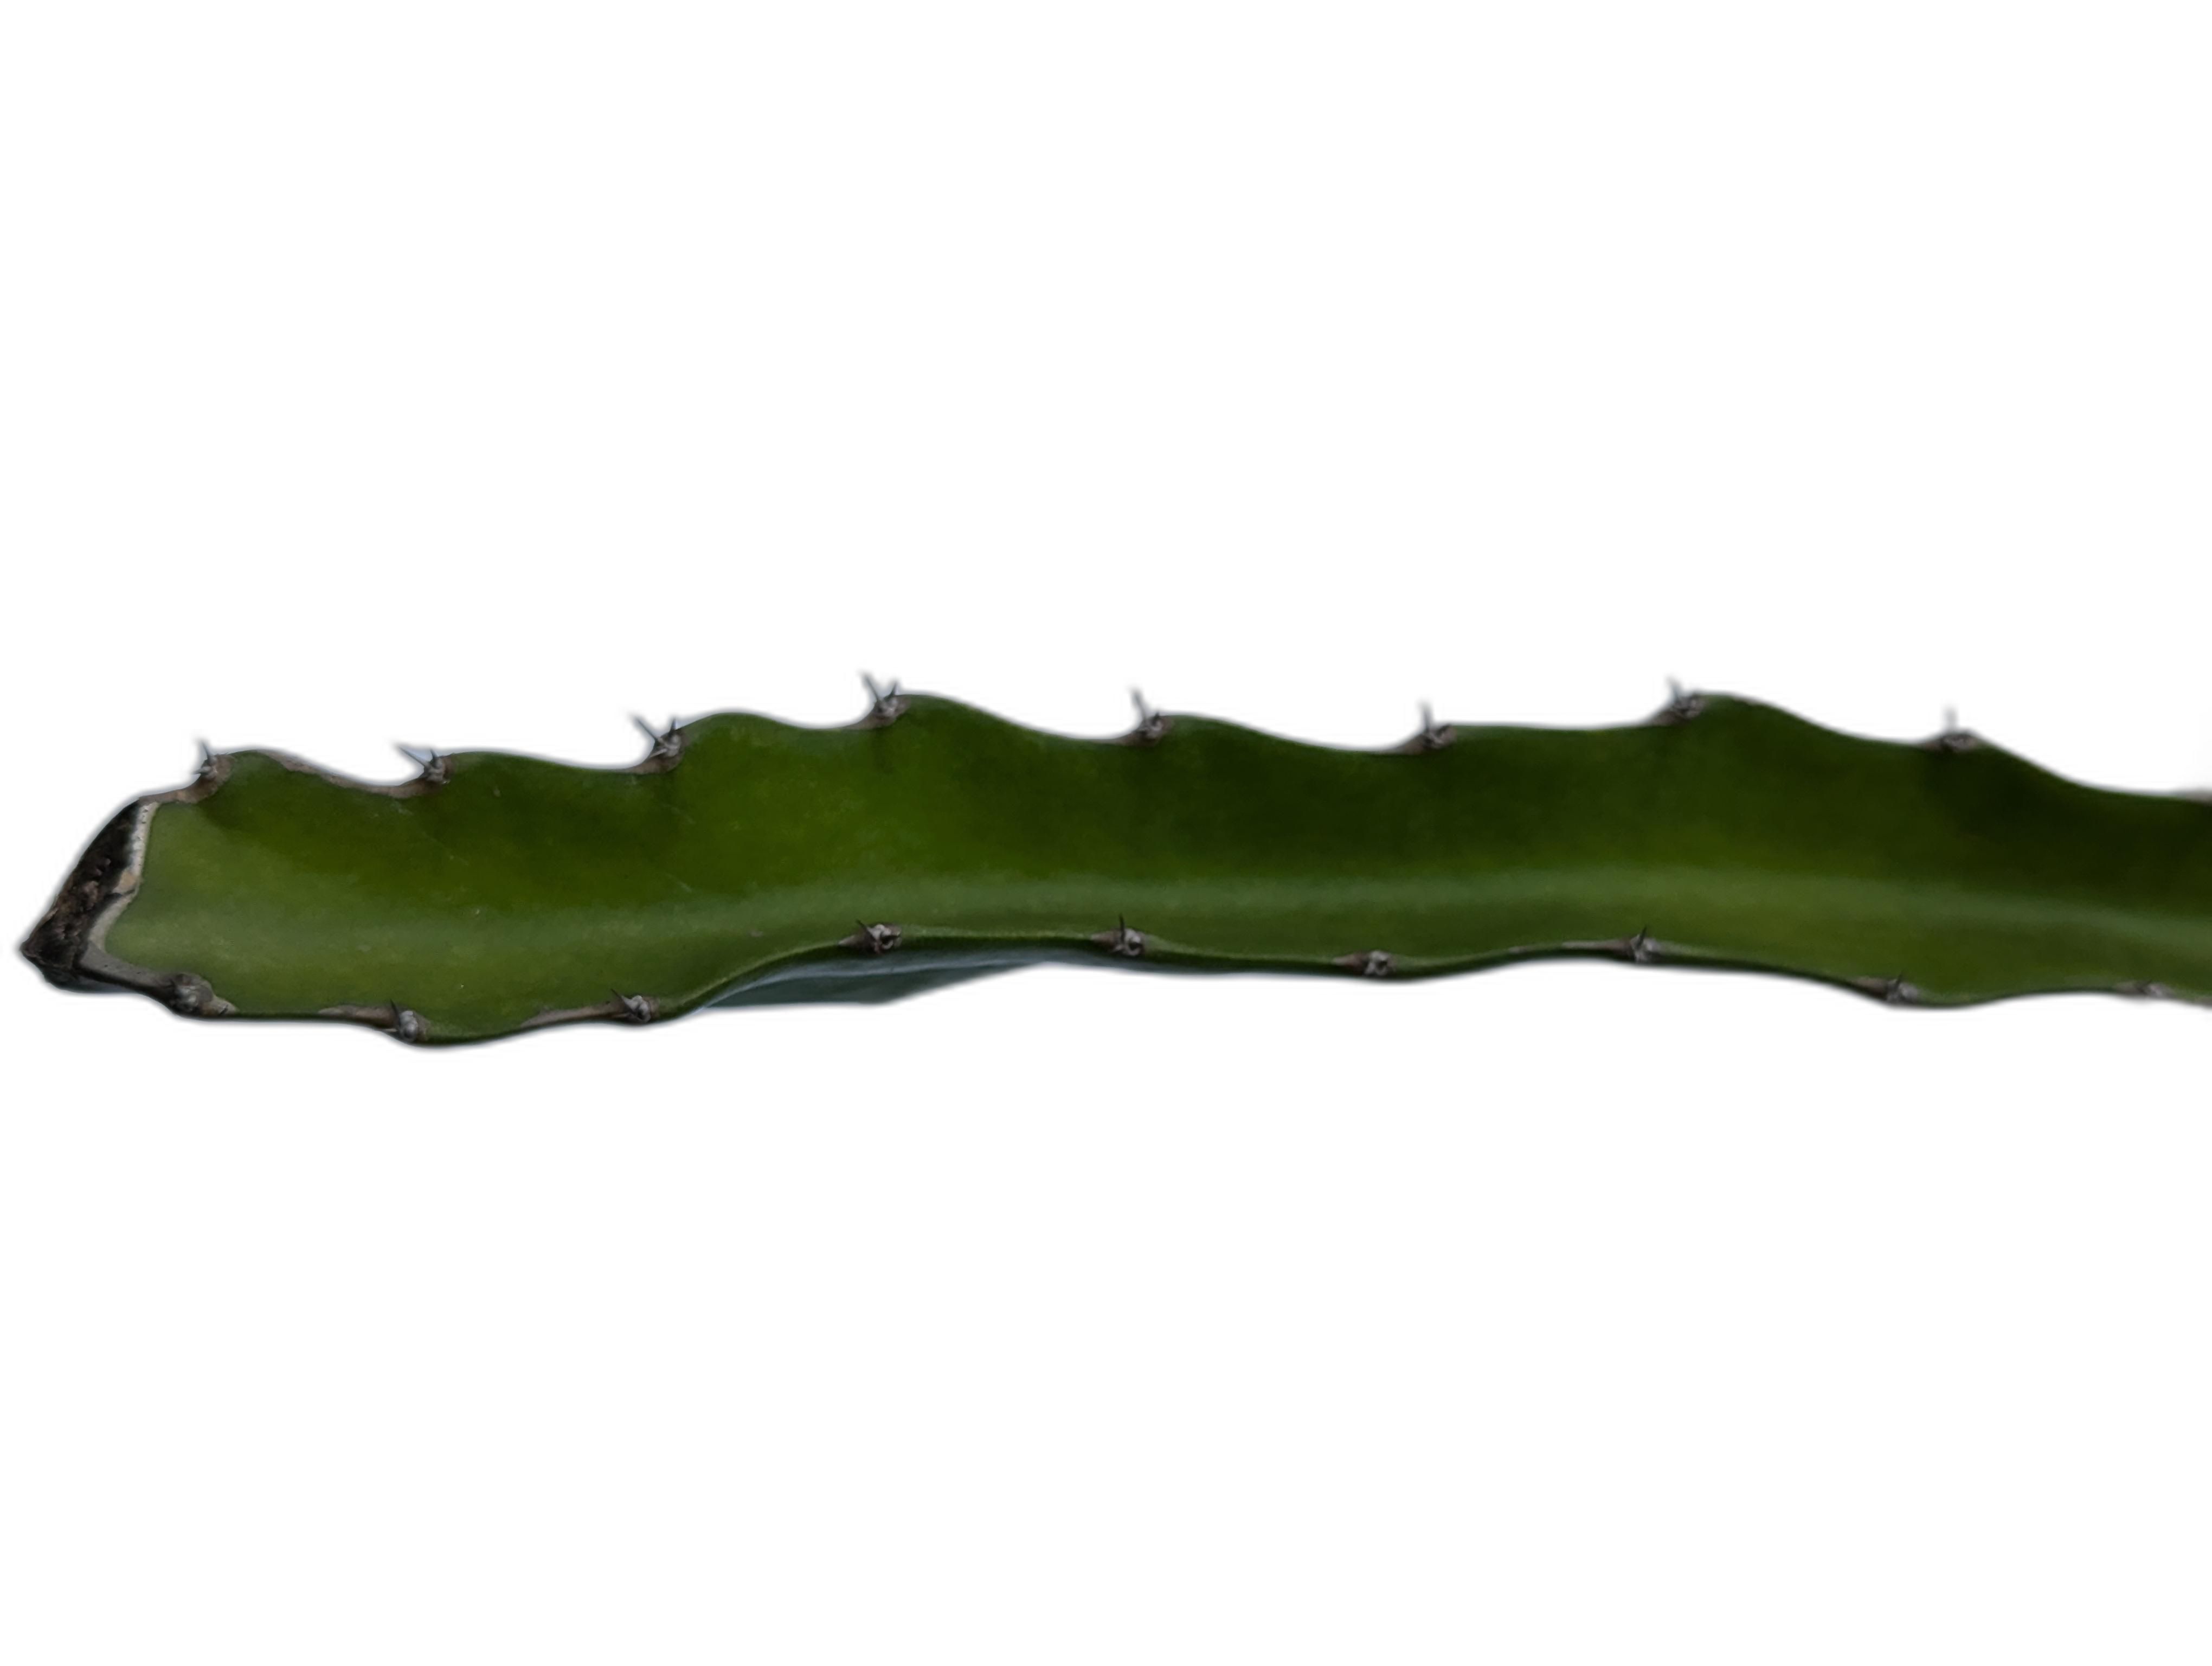
Label: Good leaf